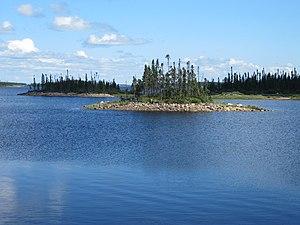
Le réservoir Ossokmanuan est un réservoir situé dans le centre-est de la péninsule du Québec-Labrador, au Labrador, dans la province canadienne de Terre-Neuve-et-Labrador.